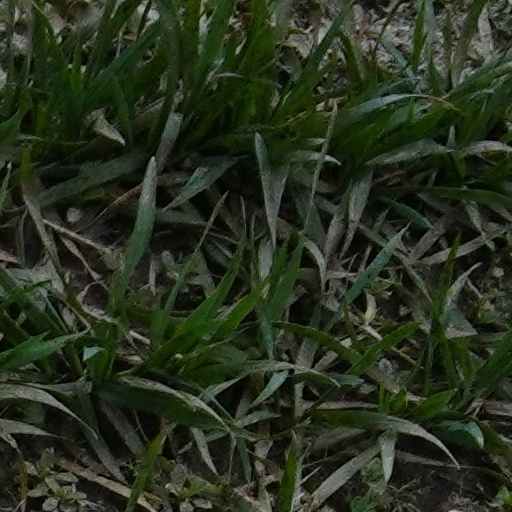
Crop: wheat